Hablot Knight Browne

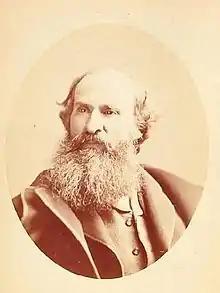
Browne photographed by Sarony c.1870s

Hablot Knight Browne (10 July 1815 – 8 July 1882) was a British artist and illustrator. Well known by his pen name, Phiz, he illustrated books by Charles Dickens, Charles Lever, Augustus Septimus Mayhew and Harrison Ainsworth.